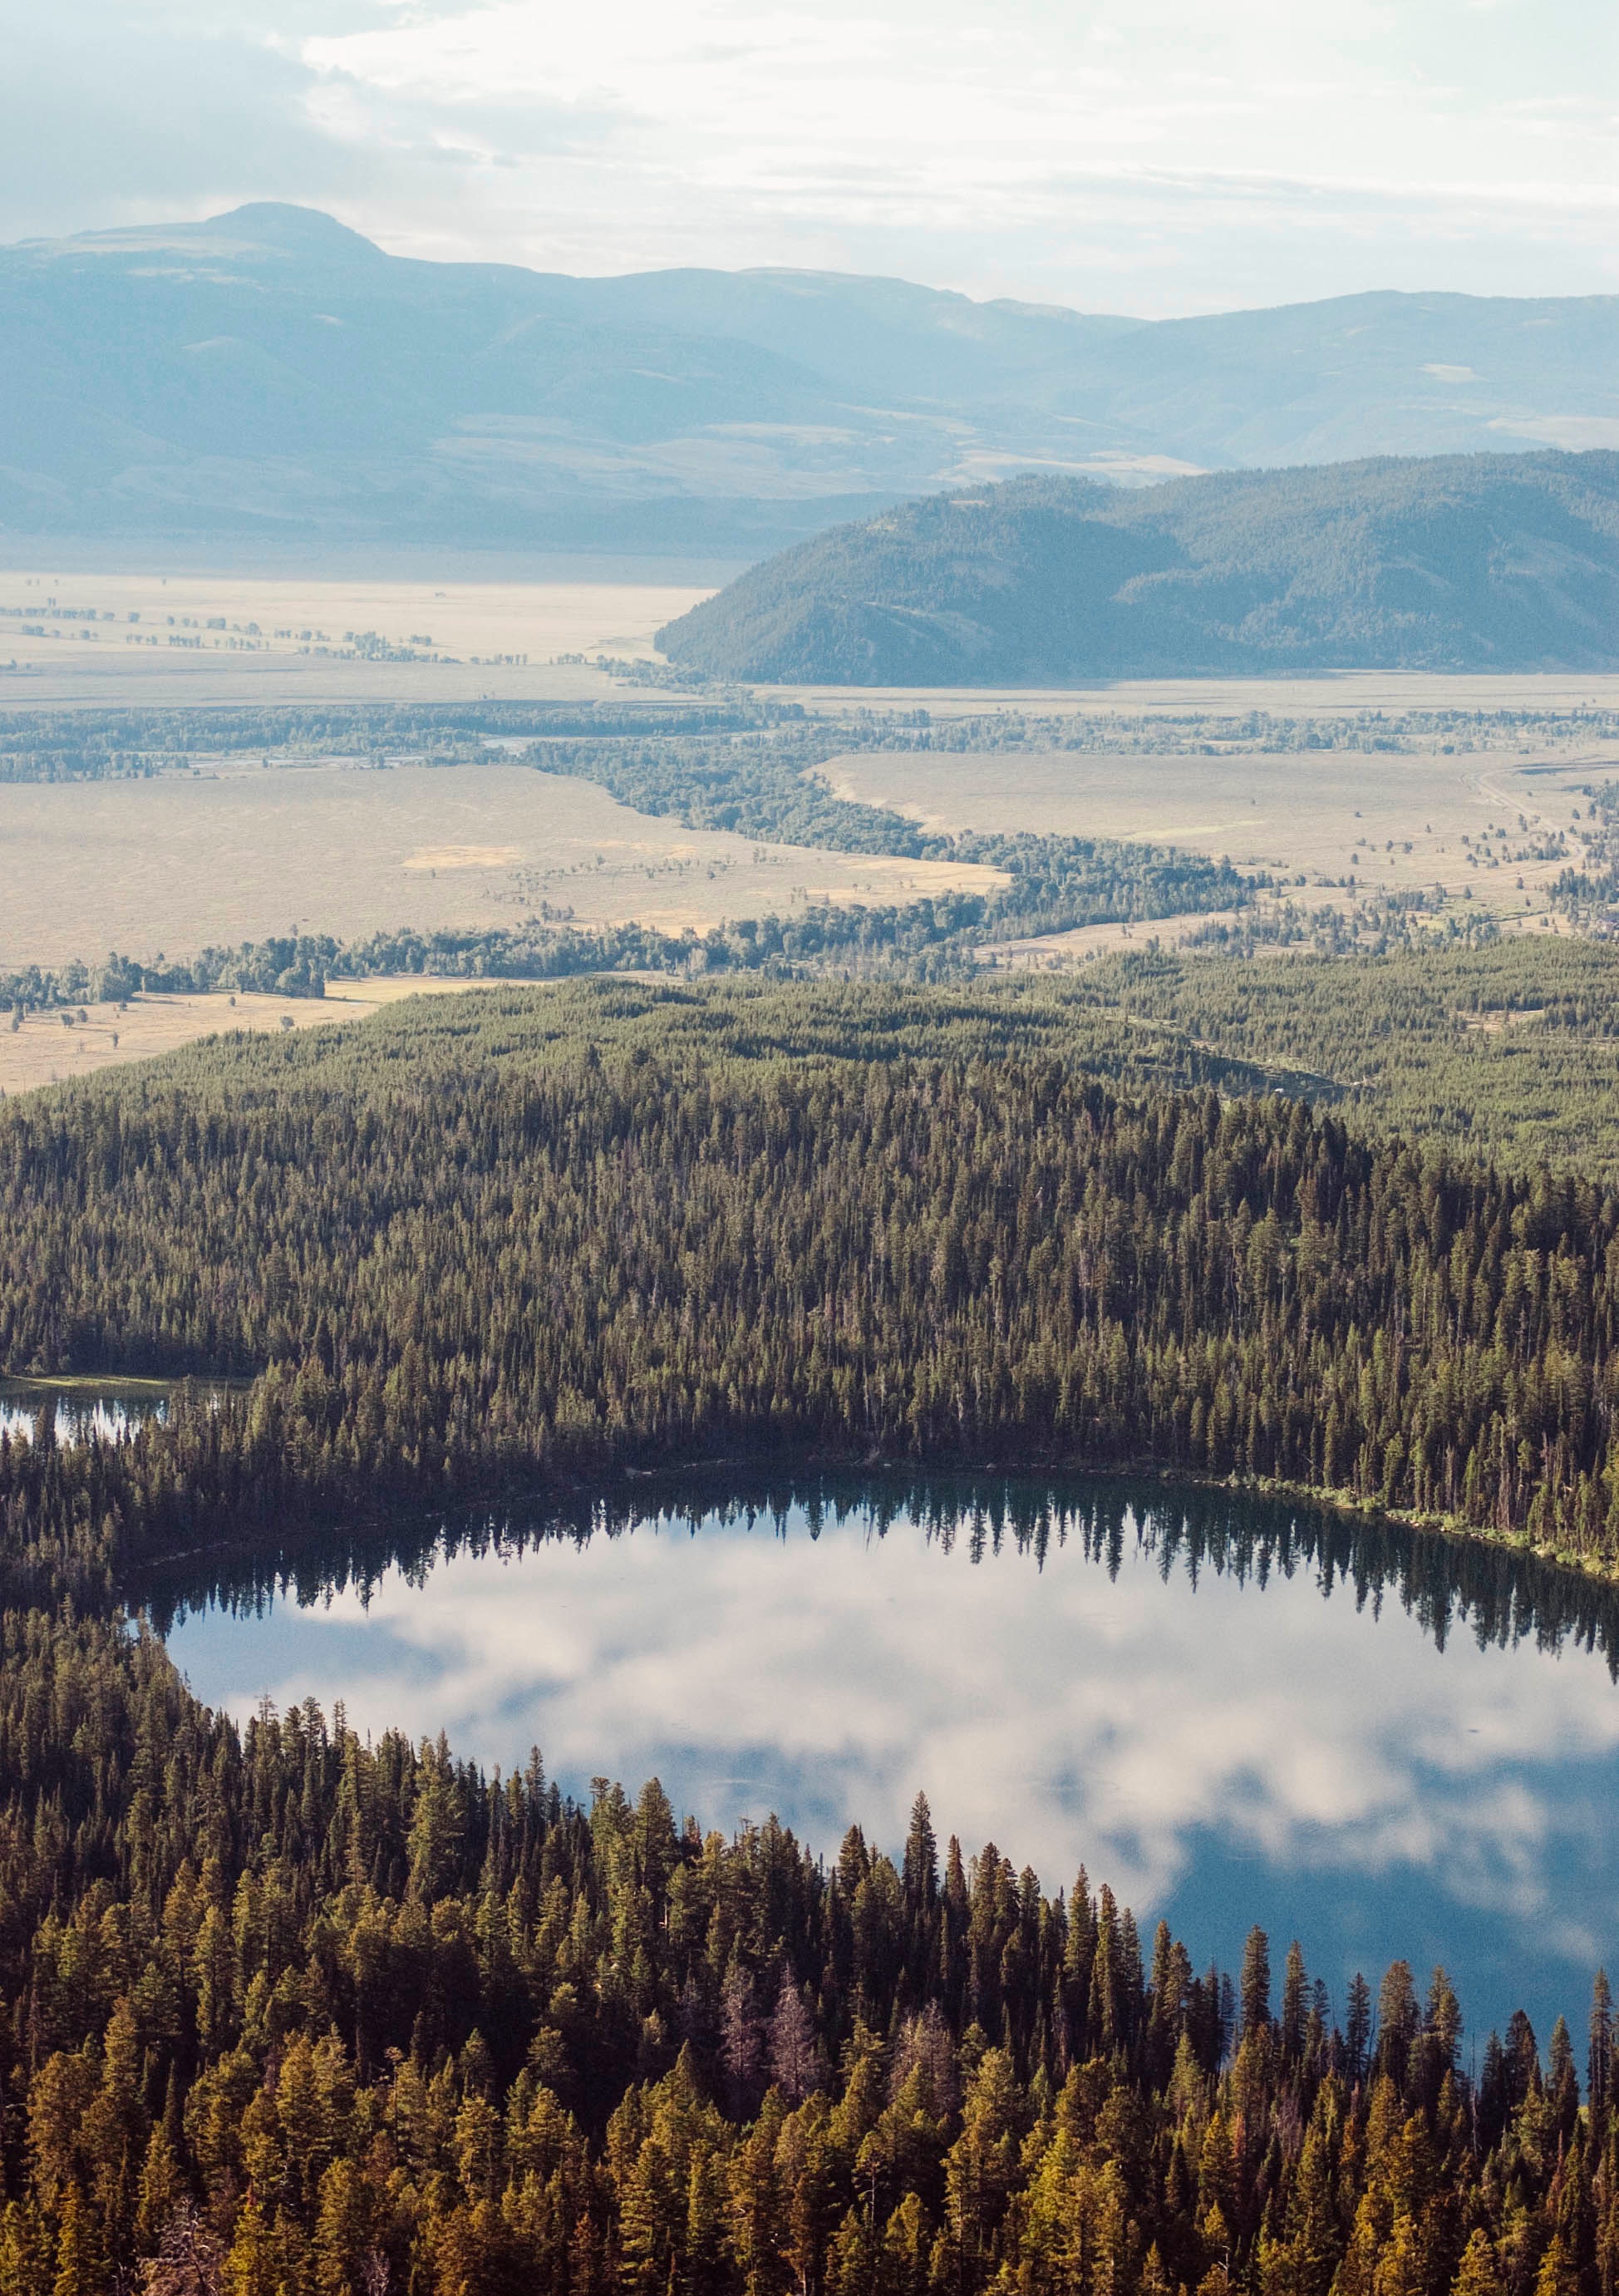
landscape, tree, water, nature, forest, marsh, wilderness, mountain, cloud, mist, morning, hill, lake, river, reflection, autumn, reservoir, body of water, wetland, bog, fell, habitat, loch, tundra, aerial photography, natural environment, geographical feature, atmospheric phenomenon, mountainous landforms